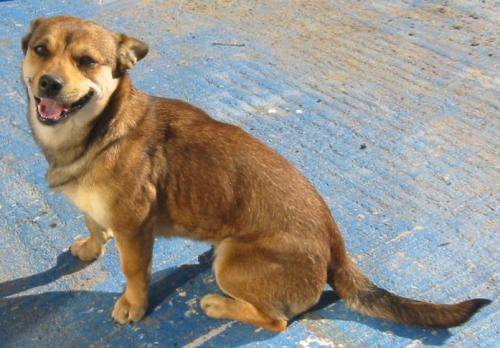
Label: dogs